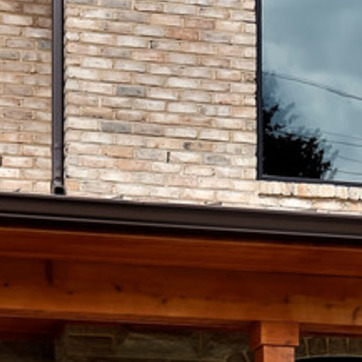
Material: brick